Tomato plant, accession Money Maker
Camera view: tilt-top (135 deg); turntable rotation: 270 degrees
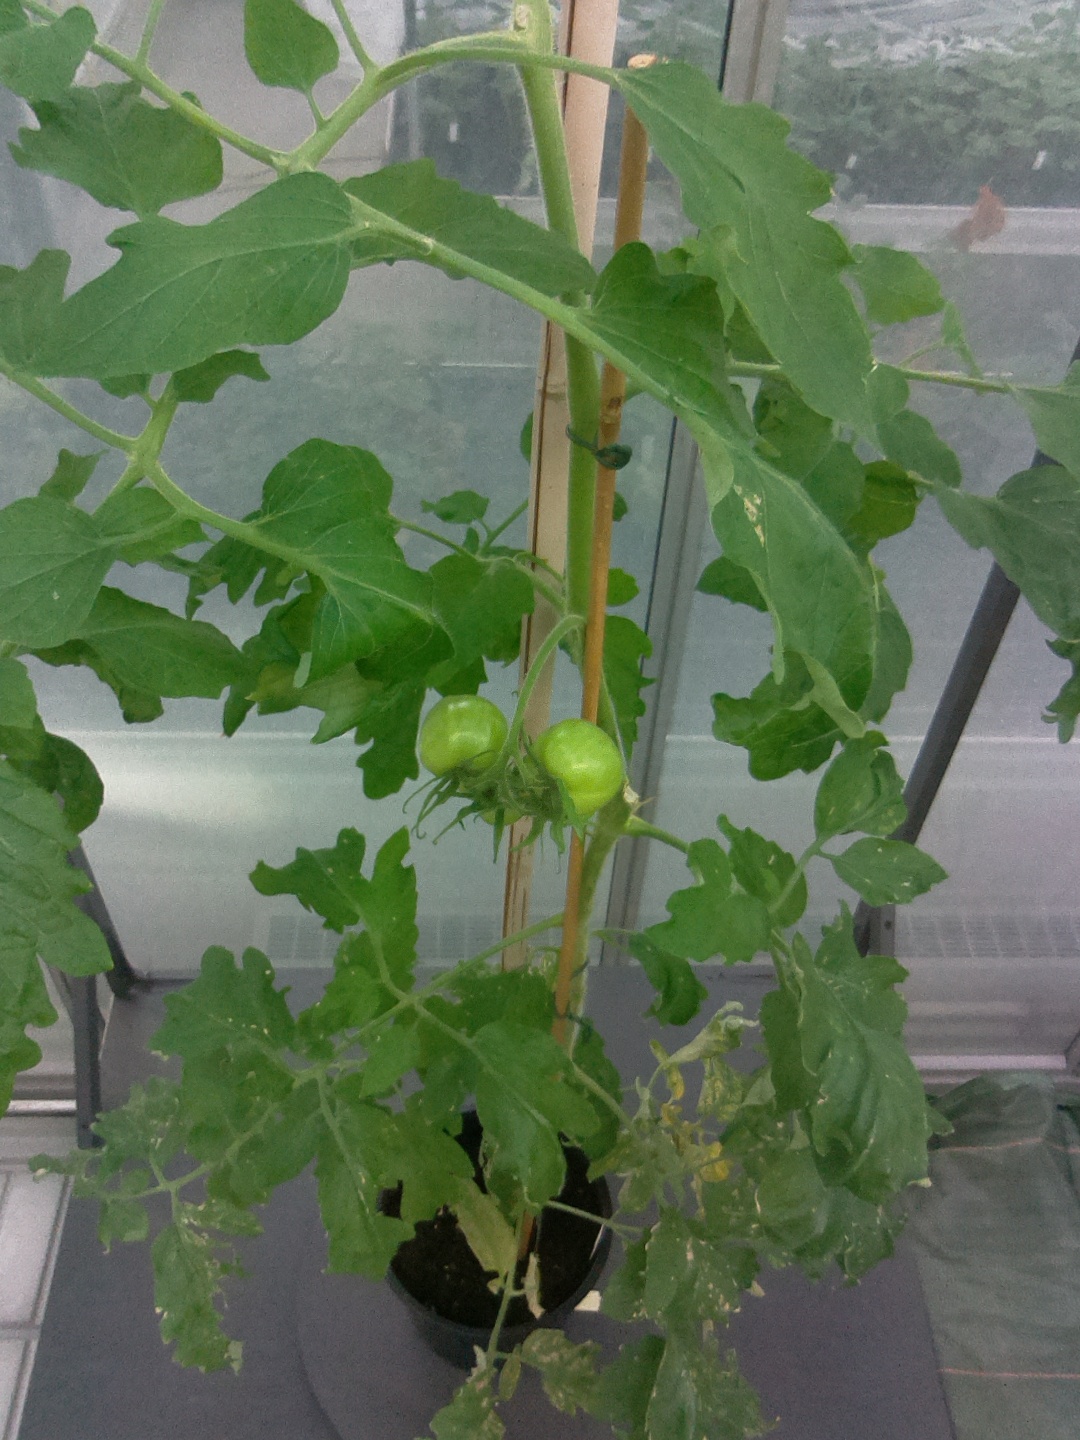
BBCH growth stage 73: 30%-40% of final fruit size